Monster Seafood Wars

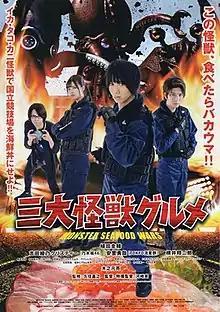
Theatrical release poster

is a 2020 Japanese "kaiju" film directed by Minoru Kawasaki. The film is loosely based on an unmade film featuring a giant octopus proposed by Eiji Tsuburaya prior to production of the original 1954 "Godzilla" film.